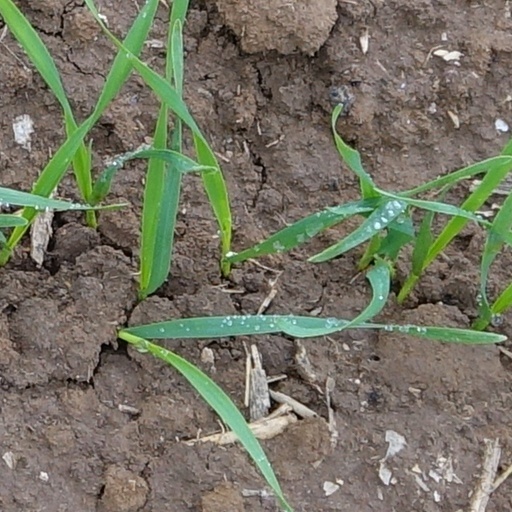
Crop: wheat